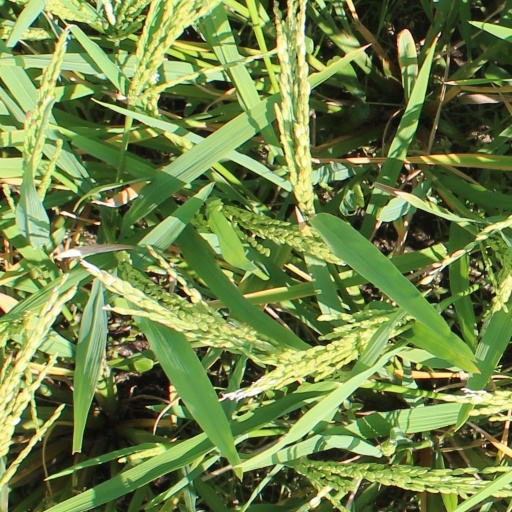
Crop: rice